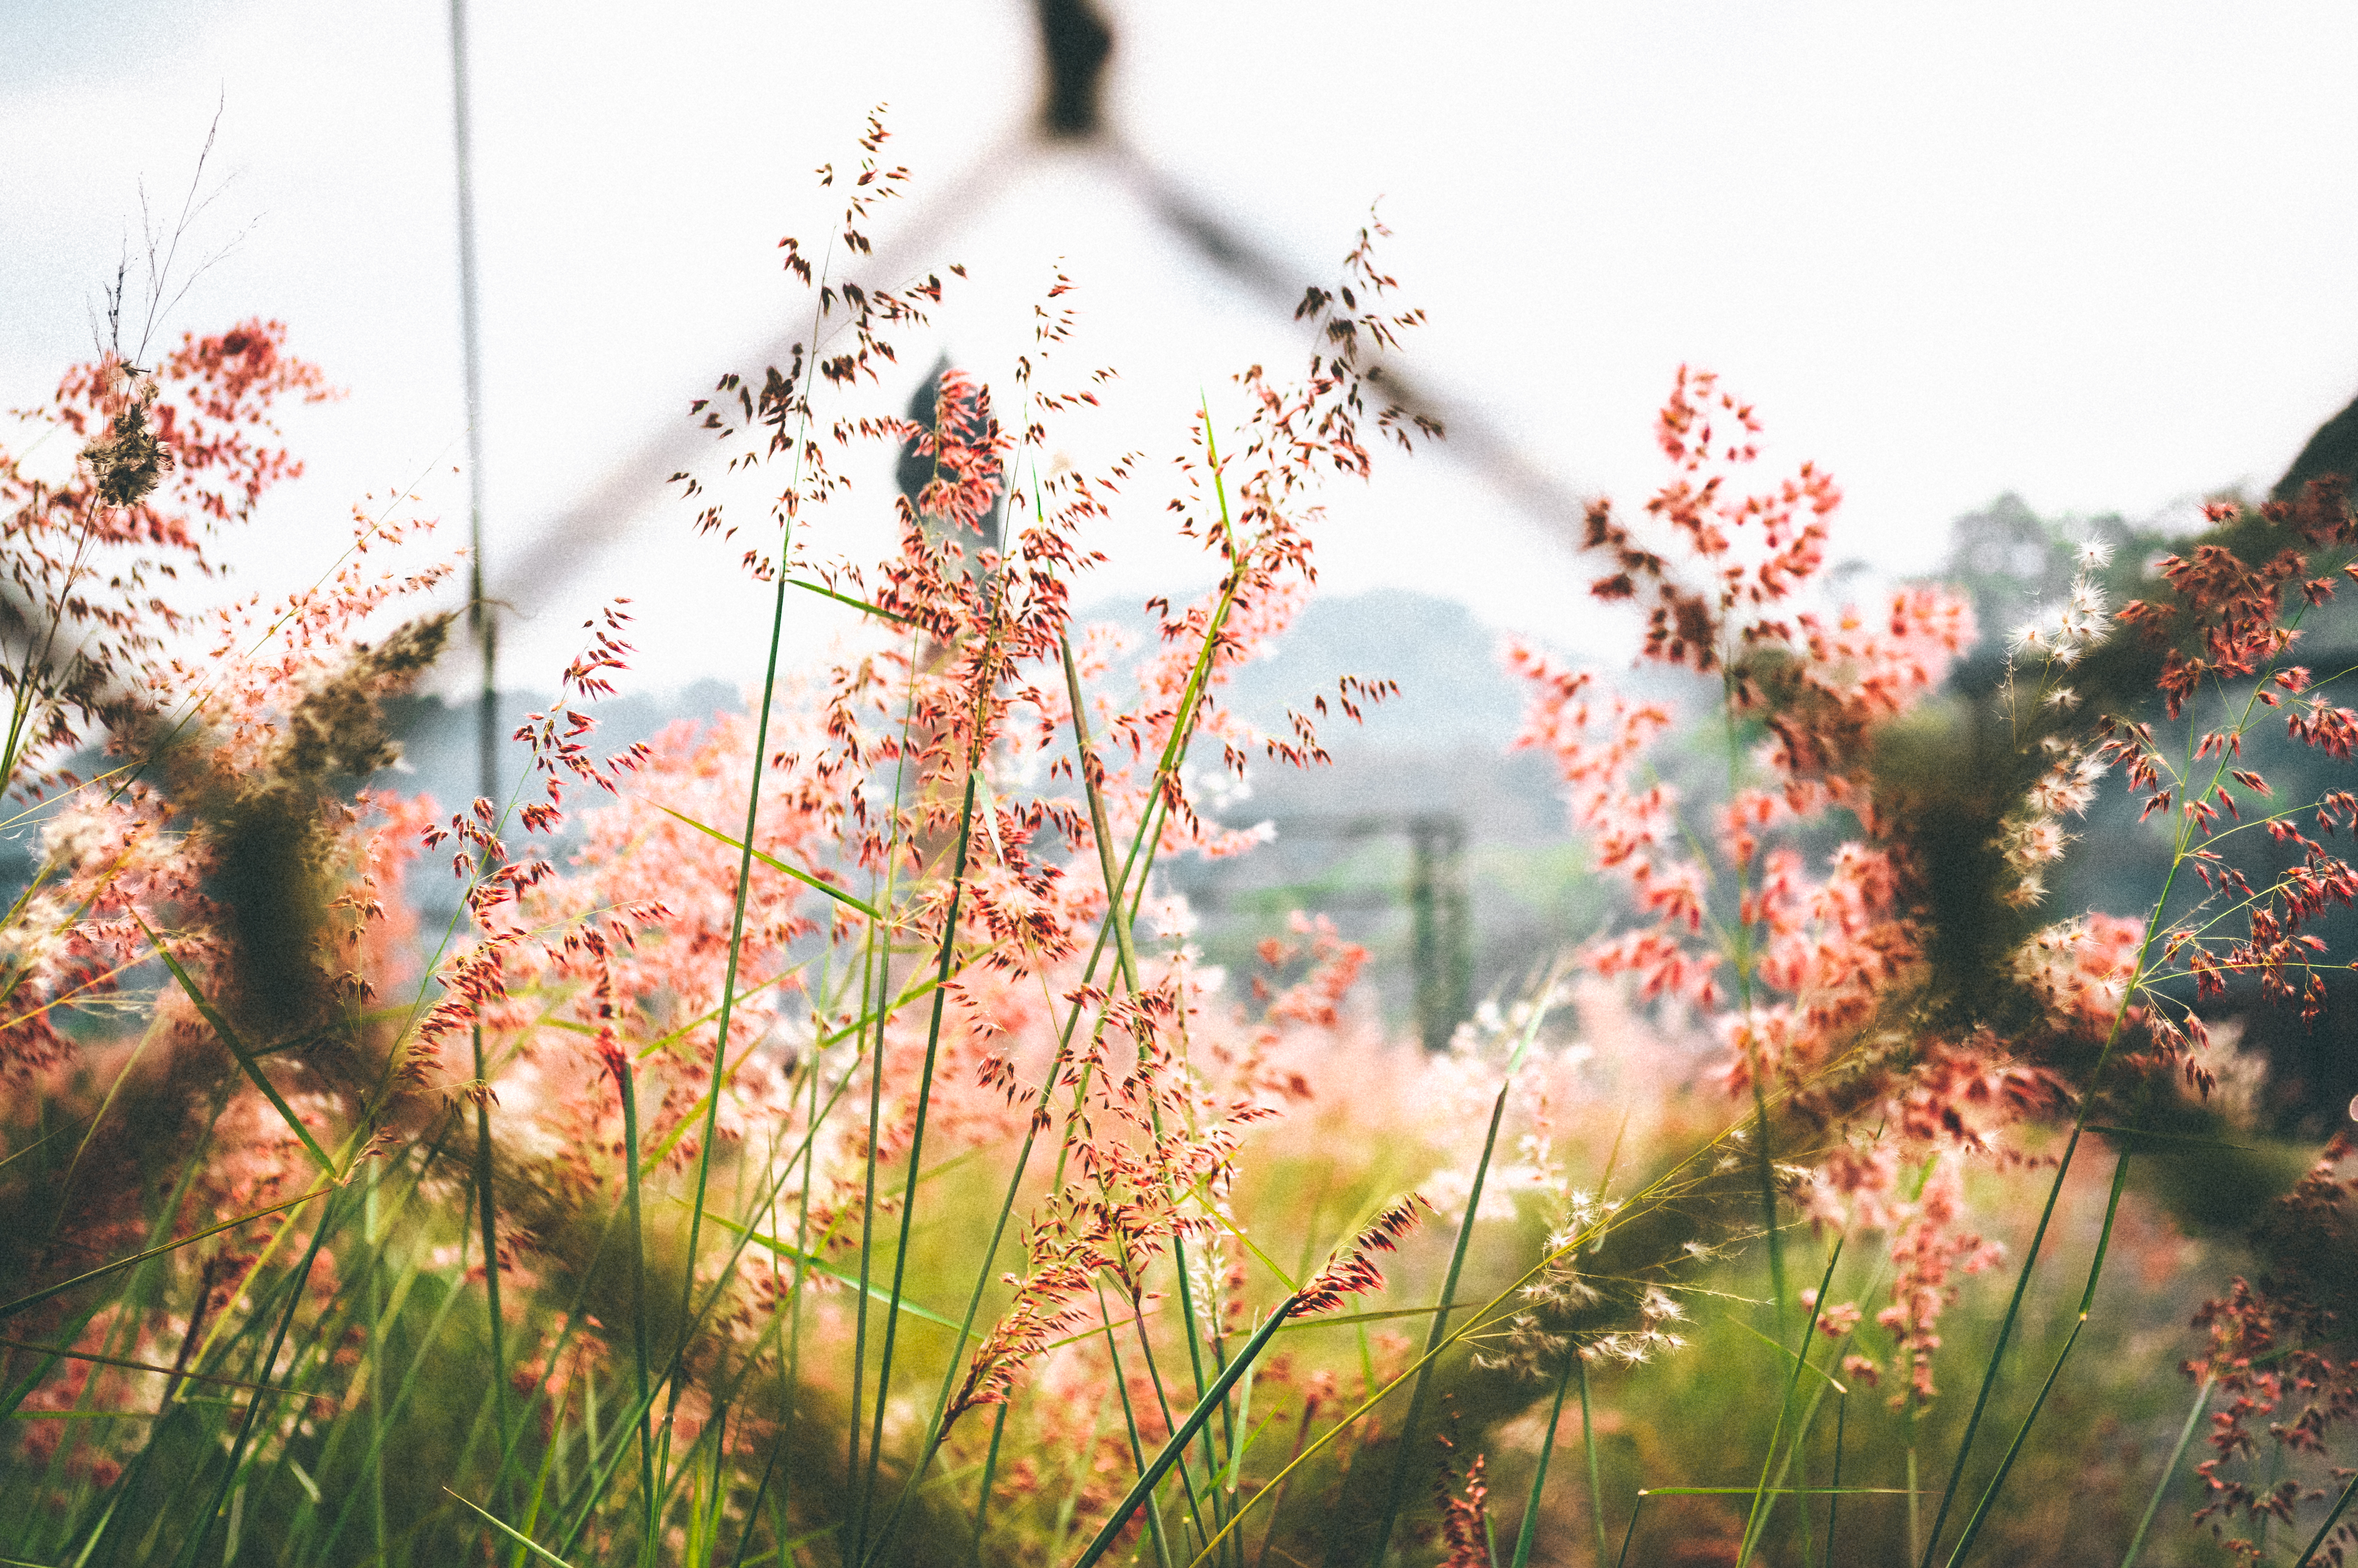
tree, nature, grass, branch, blossom, plant, sunlight, morning, leaf, flower, bloom, spring, autumn, botany, flora, season, cherry blossom, flowers, chain link fence, depth of field, wire mesh, grass family